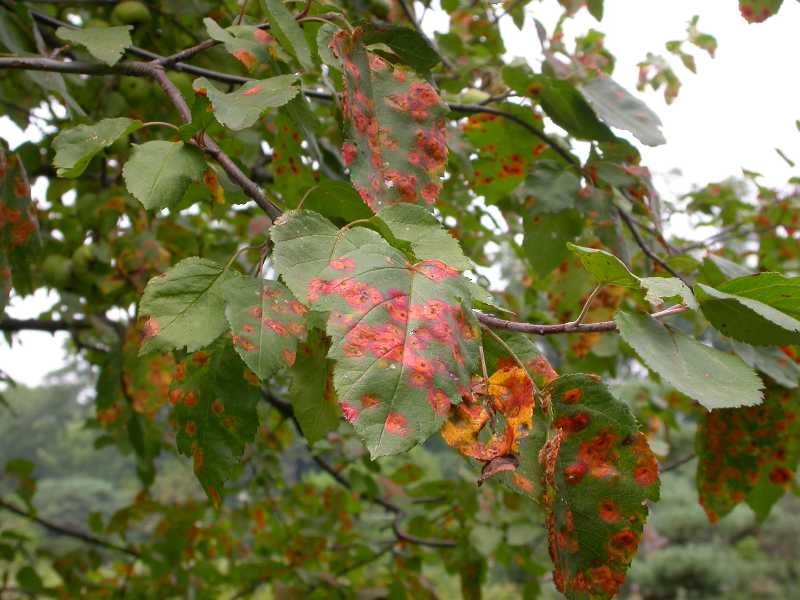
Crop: apple
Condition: rust